Eppstein school shooting

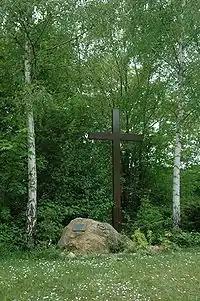
Memorial for the victims of the shooting

The Eppstein school shooting was a school shooting that occurred on 3 June 1983 at the Freiherr-vom-Stein Gesamtschule in Eppstein-Vockenhausen, West Germany. The gunman, 34-year-old Karel Charva, fatally shot three students, a teacher and a police officer and injured another 14 people using two semi-automatic pistols, before committing suicide.